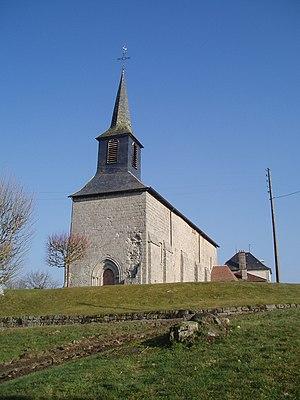
Chamberaud église
L'église Saint-Blaise est une église catholique située à Chamberaud, en France.
Chamberaud est une commune française située dans le département de la Creuse en région Nouvelle-Aquitaine.
Cet article recense les monuments historiques de la Creuse, en France.